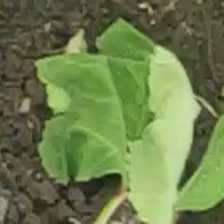
Weed species: Little_Mallow(Malva parviflora)